Robert Kronberg

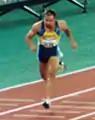
Kronberg in 2000

Leif Robert Kronberg (born August 15, 1976 in Göteborg, Västra Götaland) is a Swedish male hurdler of Serbian descent.